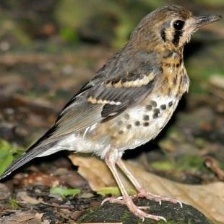
Species: ASHY THRUSHBIRD
Scientific name: GEOKICHLA CINEREA